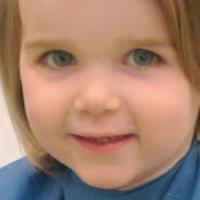
Age group: age 01-10